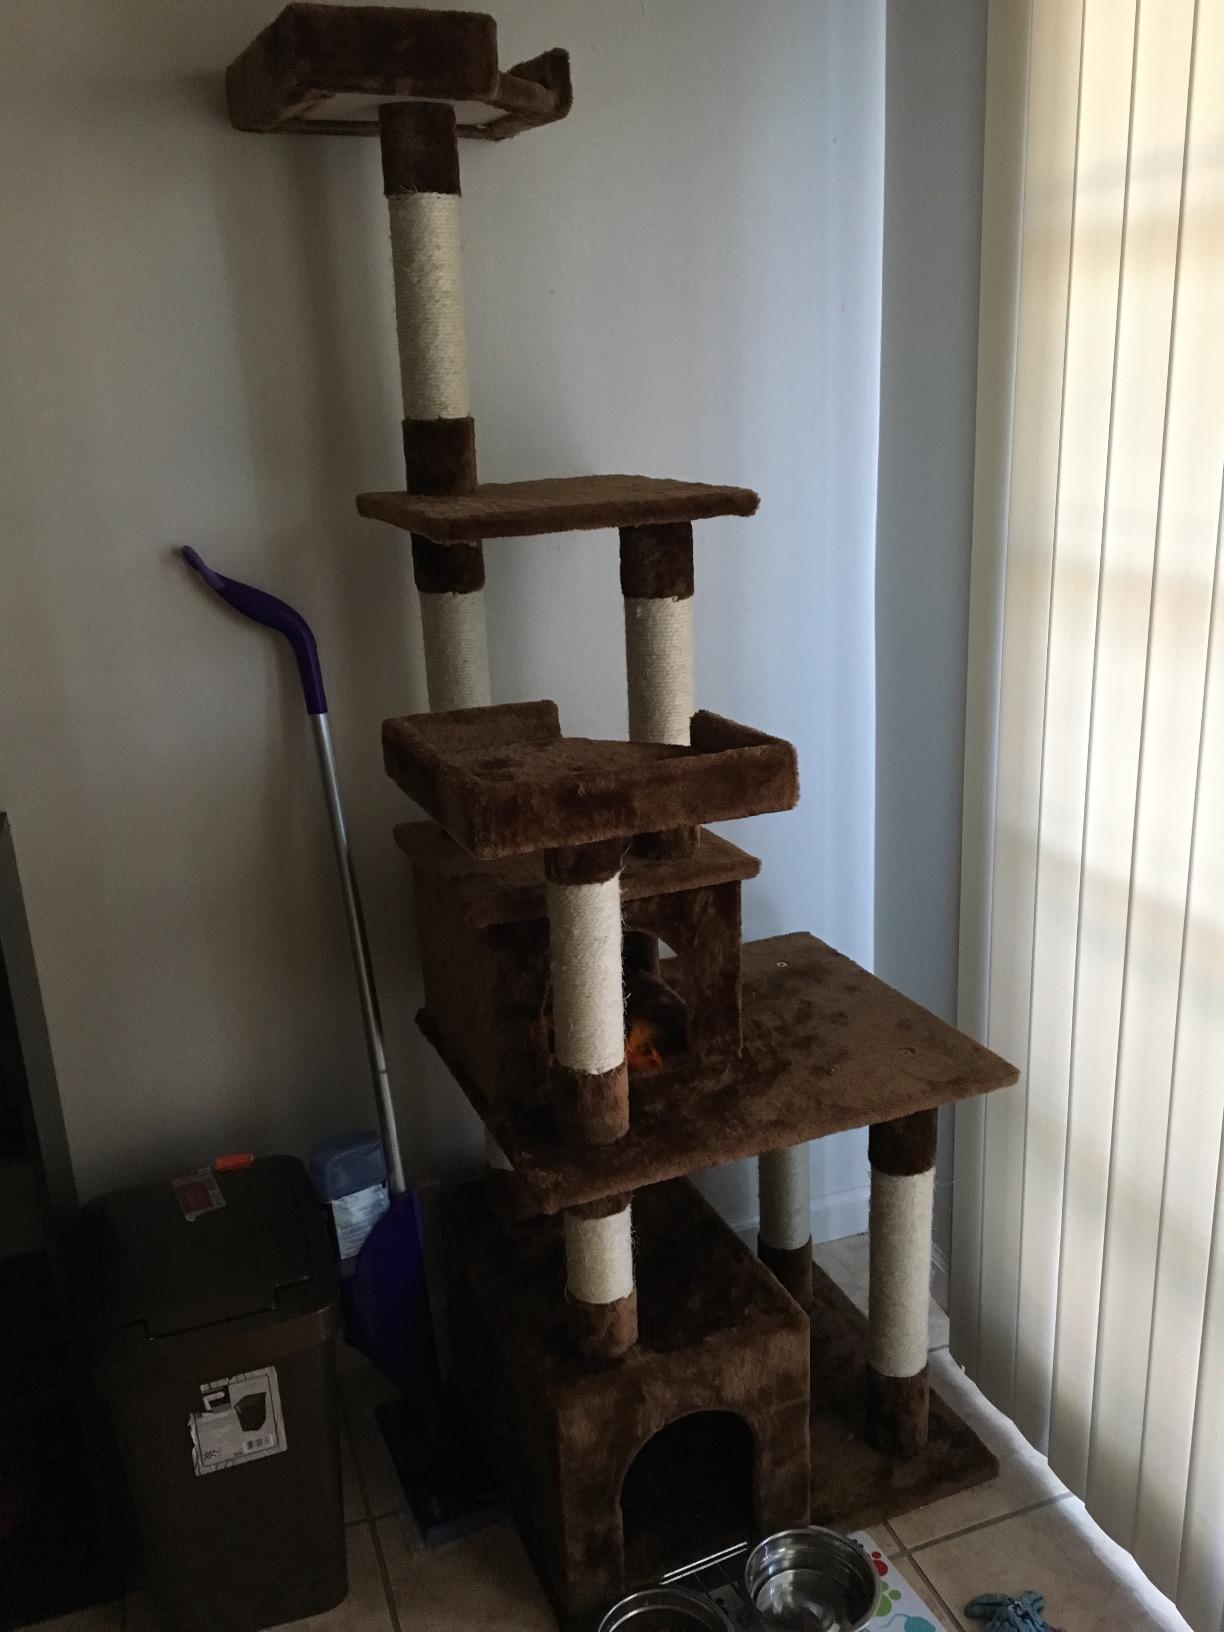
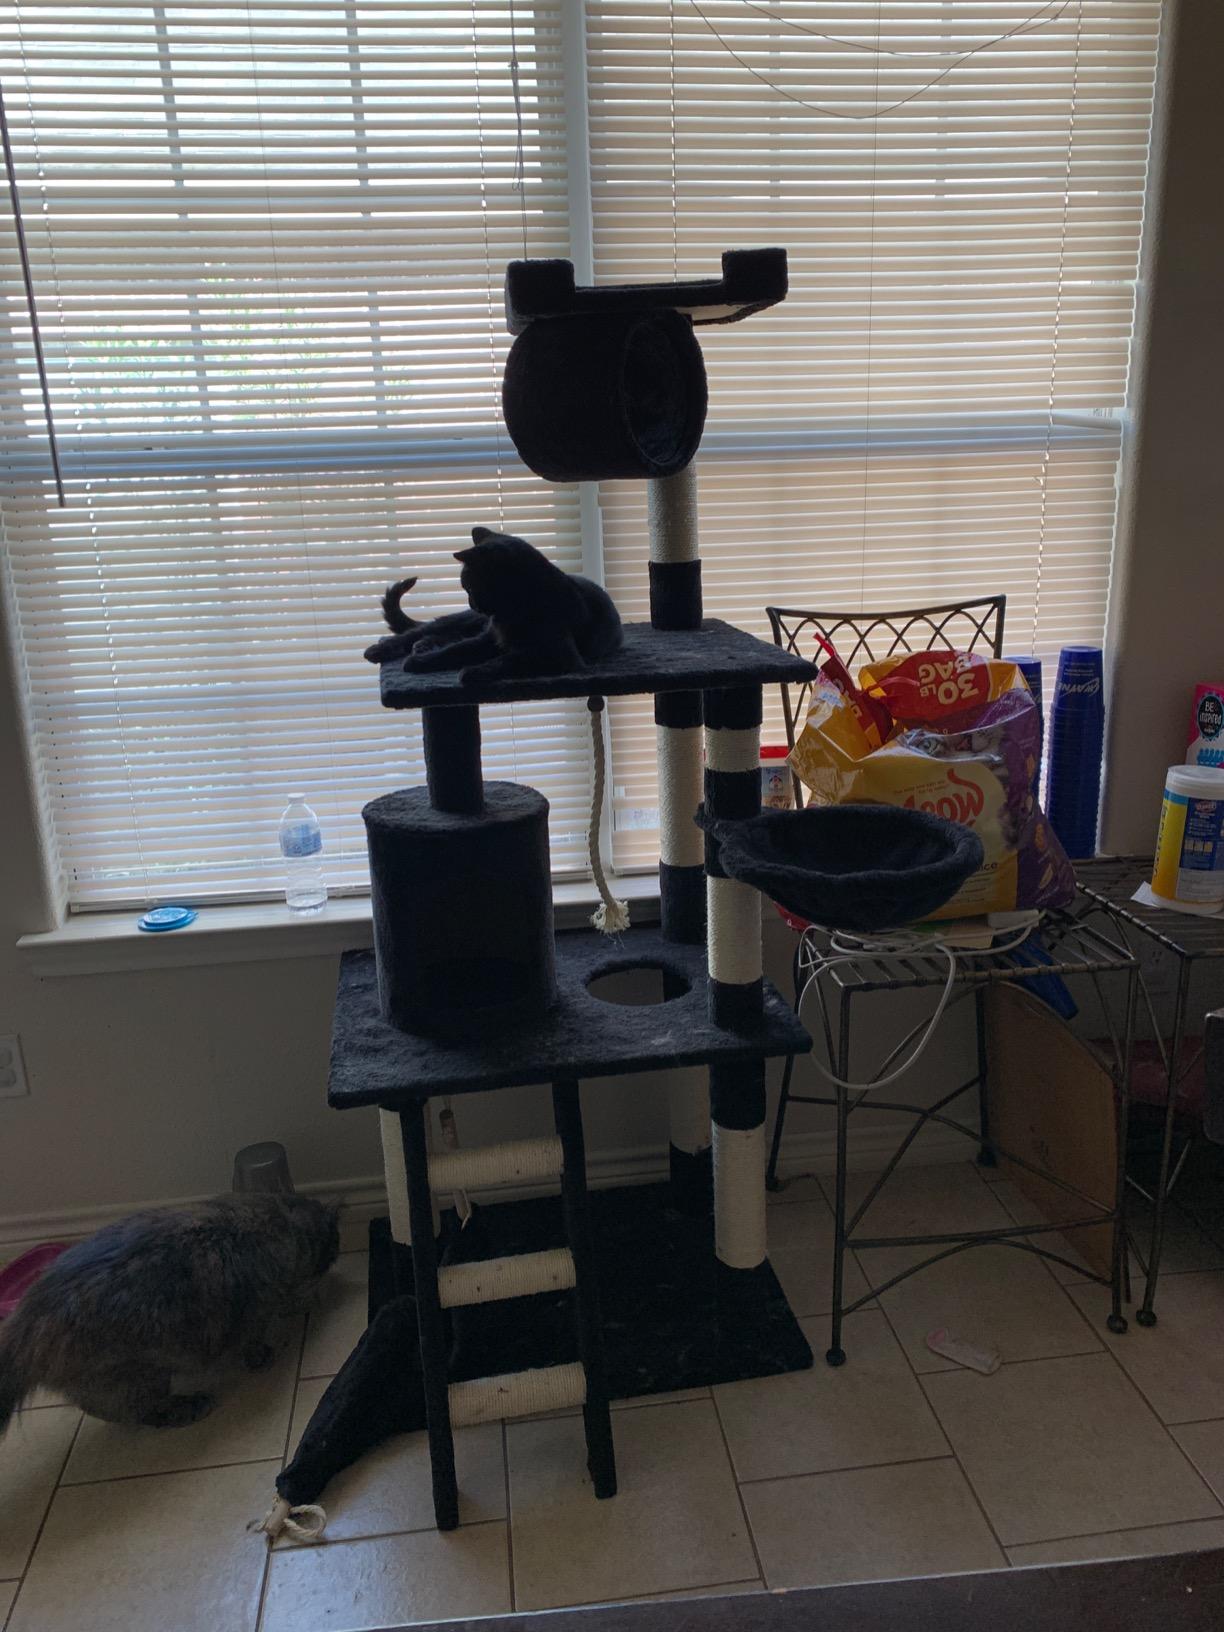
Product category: items_cat tree
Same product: no